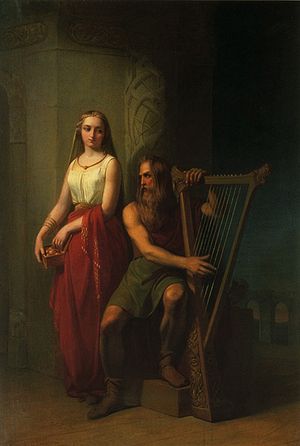
Idun
Brage sidder og spiller harpe, mens Idun står bag ham (1846) af Nils Blommér.
Idun er en nordisk gudinde, der i mytologien er associeret med æbler og ungdom. Hun optræder kun i få myter, hvoraf den vigtigste er Tjazemyten, der genfortælles i Yngre Edda. Hun omtales desuden i Ældre Edda. Disse to tekstsamlinger blev indsamlet og nedskrevet i 13. århundrede i Island, og i dem begge beskrives hun som skjalde og digterguden Brages hustru, mens det er i den Yngre Edda, at hun omtales som vogter af de livgivende og foryngende æbler, uden hvilke guderne vil ældes og dø.